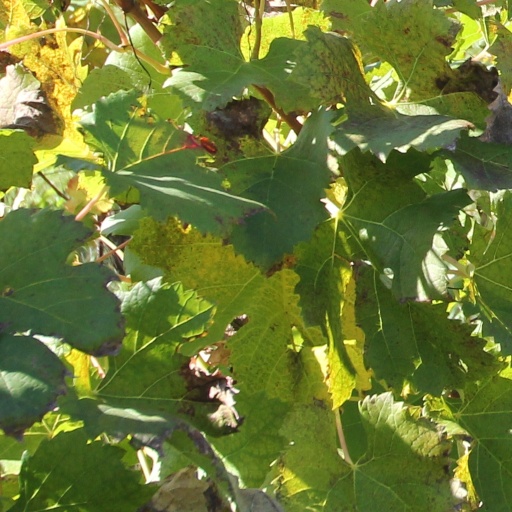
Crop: grape